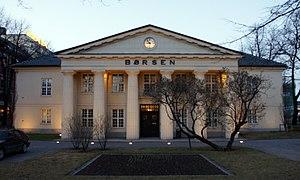
La Bourse d'Oslo fut fondée en 1819. Elle devint complètement électronique en 1999.